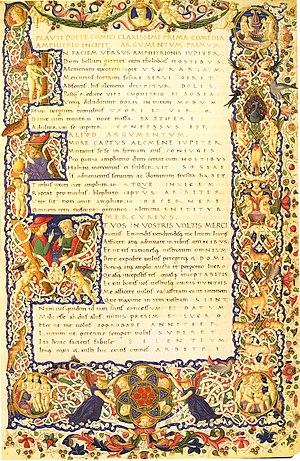
Ser Ricciardo di Nanni est un prêtre et enlumineur, originaire de Castelfiorentino et actif à Florence entre 1449 et 1480.